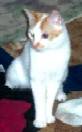
Label: cat